Škoda 100

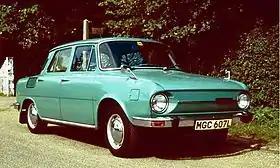
Škoda 100 L

The Škoda 100 and Škoda 110 were two variations of a rear-engined, rear-wheel drive compact car that was produced by Czechoslovak automaker AZNP (now Škoda Auto) in Mladá Boleslav from 1969 to 1977. They were the successors for the Škoda 1000 MB and Škoda 1100 MB. With a total of 1,079,798 units produced in their eight-year production run, the Škoda 100/110 series was the first Škoda car to exceed a million in production figures. Engine sizes were 1.0 litre ("Škoda 100") and 1.1 litre ("Škoda 110") respectively. The derived Škoda 110 R coupé (1970–1980), was styled similarly to the Porsche of the time, but with a much lower price and performance. The sporty 120 S and the 130 RS were Sport/Rallye cars, produced in small numbers.